Sangu Matamuhari

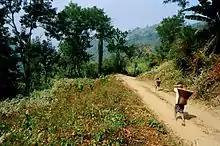
Indigenous people walking through forest tracks

There are some Rohingya refugees in the area. Also, ethnic indigenous Mro people live around the forest area. It is situated in one of the most isolated parts of Bangladesh. Thus, it is not highly developed. It does not have correct boundary demarcations yet. There are some toilets and shops of local ethnic people in the sanctuary.